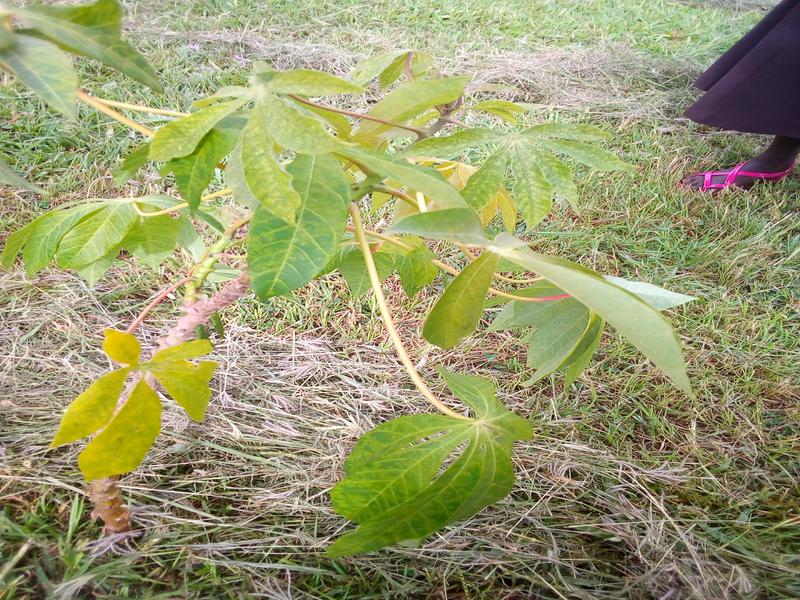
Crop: cassava
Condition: brown_streak_disease